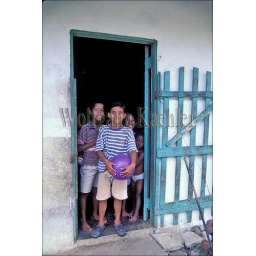
Panama, portobelo, street scene, local children in door